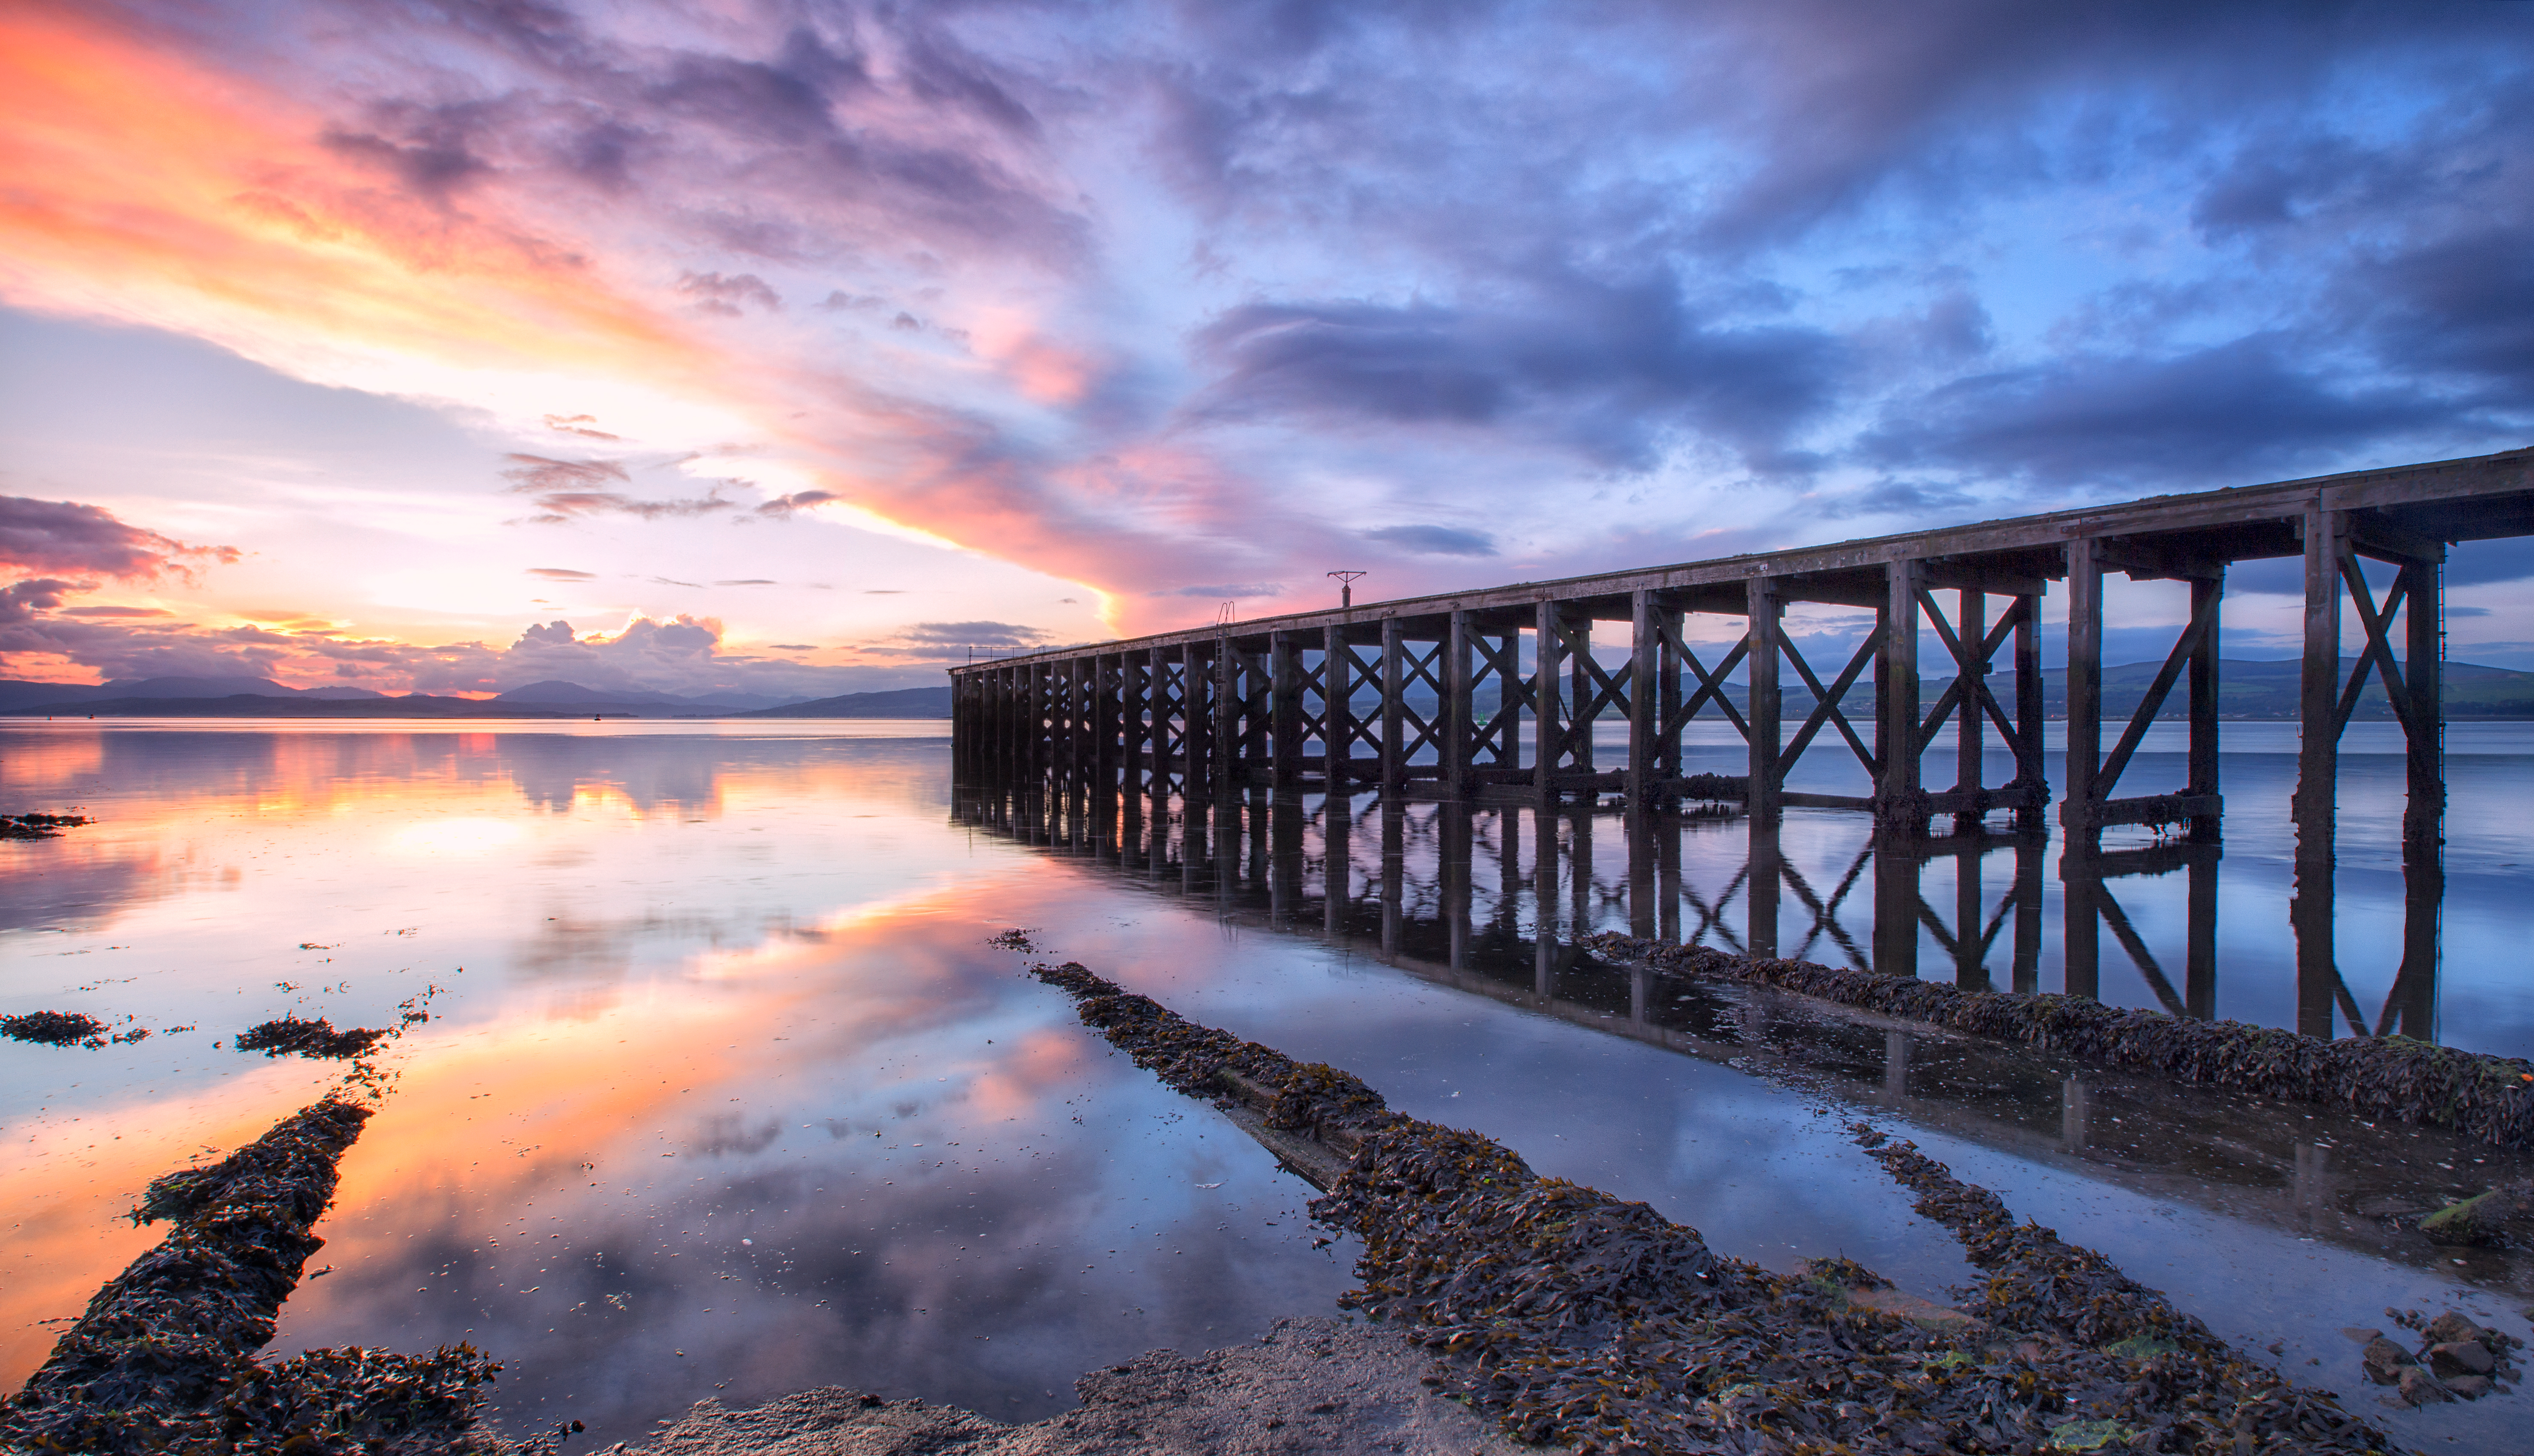
sea, coast, horizon, cloud, sky, sunrise, sunset, bridge, sunlight, morning, wave, dawn, pier, dusk, evening, reflection, scotland, portglasgow, firthofclyde, newarkcastle